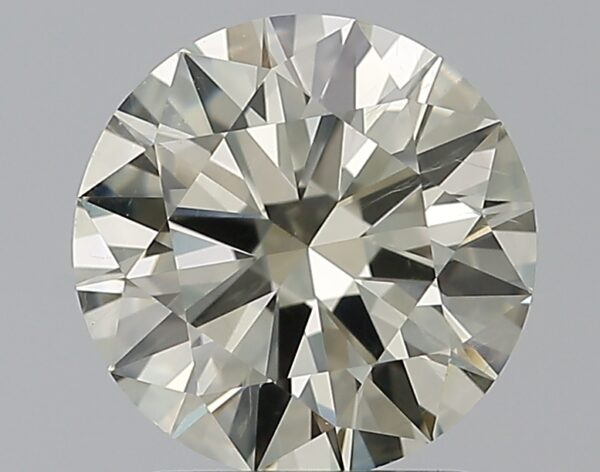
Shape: round
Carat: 1.51
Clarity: SI2
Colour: M
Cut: EX
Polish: EX
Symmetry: EX
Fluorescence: F
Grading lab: GIA
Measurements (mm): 7.47 x 7.48 x 4.44